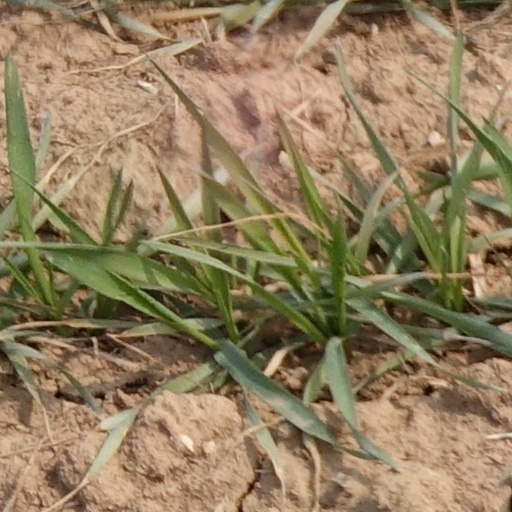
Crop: wheat